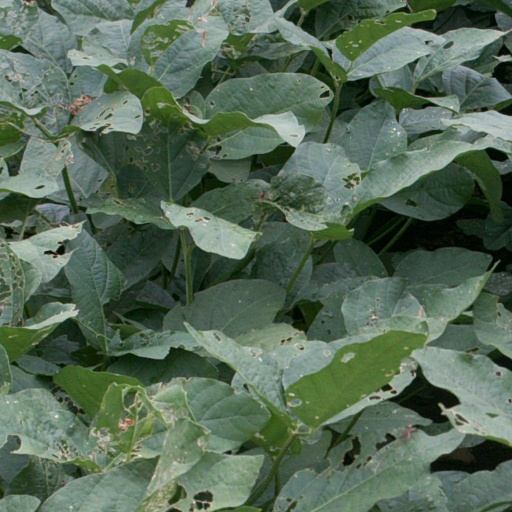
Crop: soybean